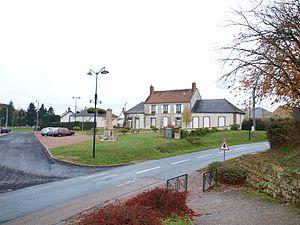
La Selle-en-Hermoy (Loiret, France), place de la mairie.
La Selle-en-Hermoy est une commune française, située dans le département du Loiret en région Centre-Val de Loire.